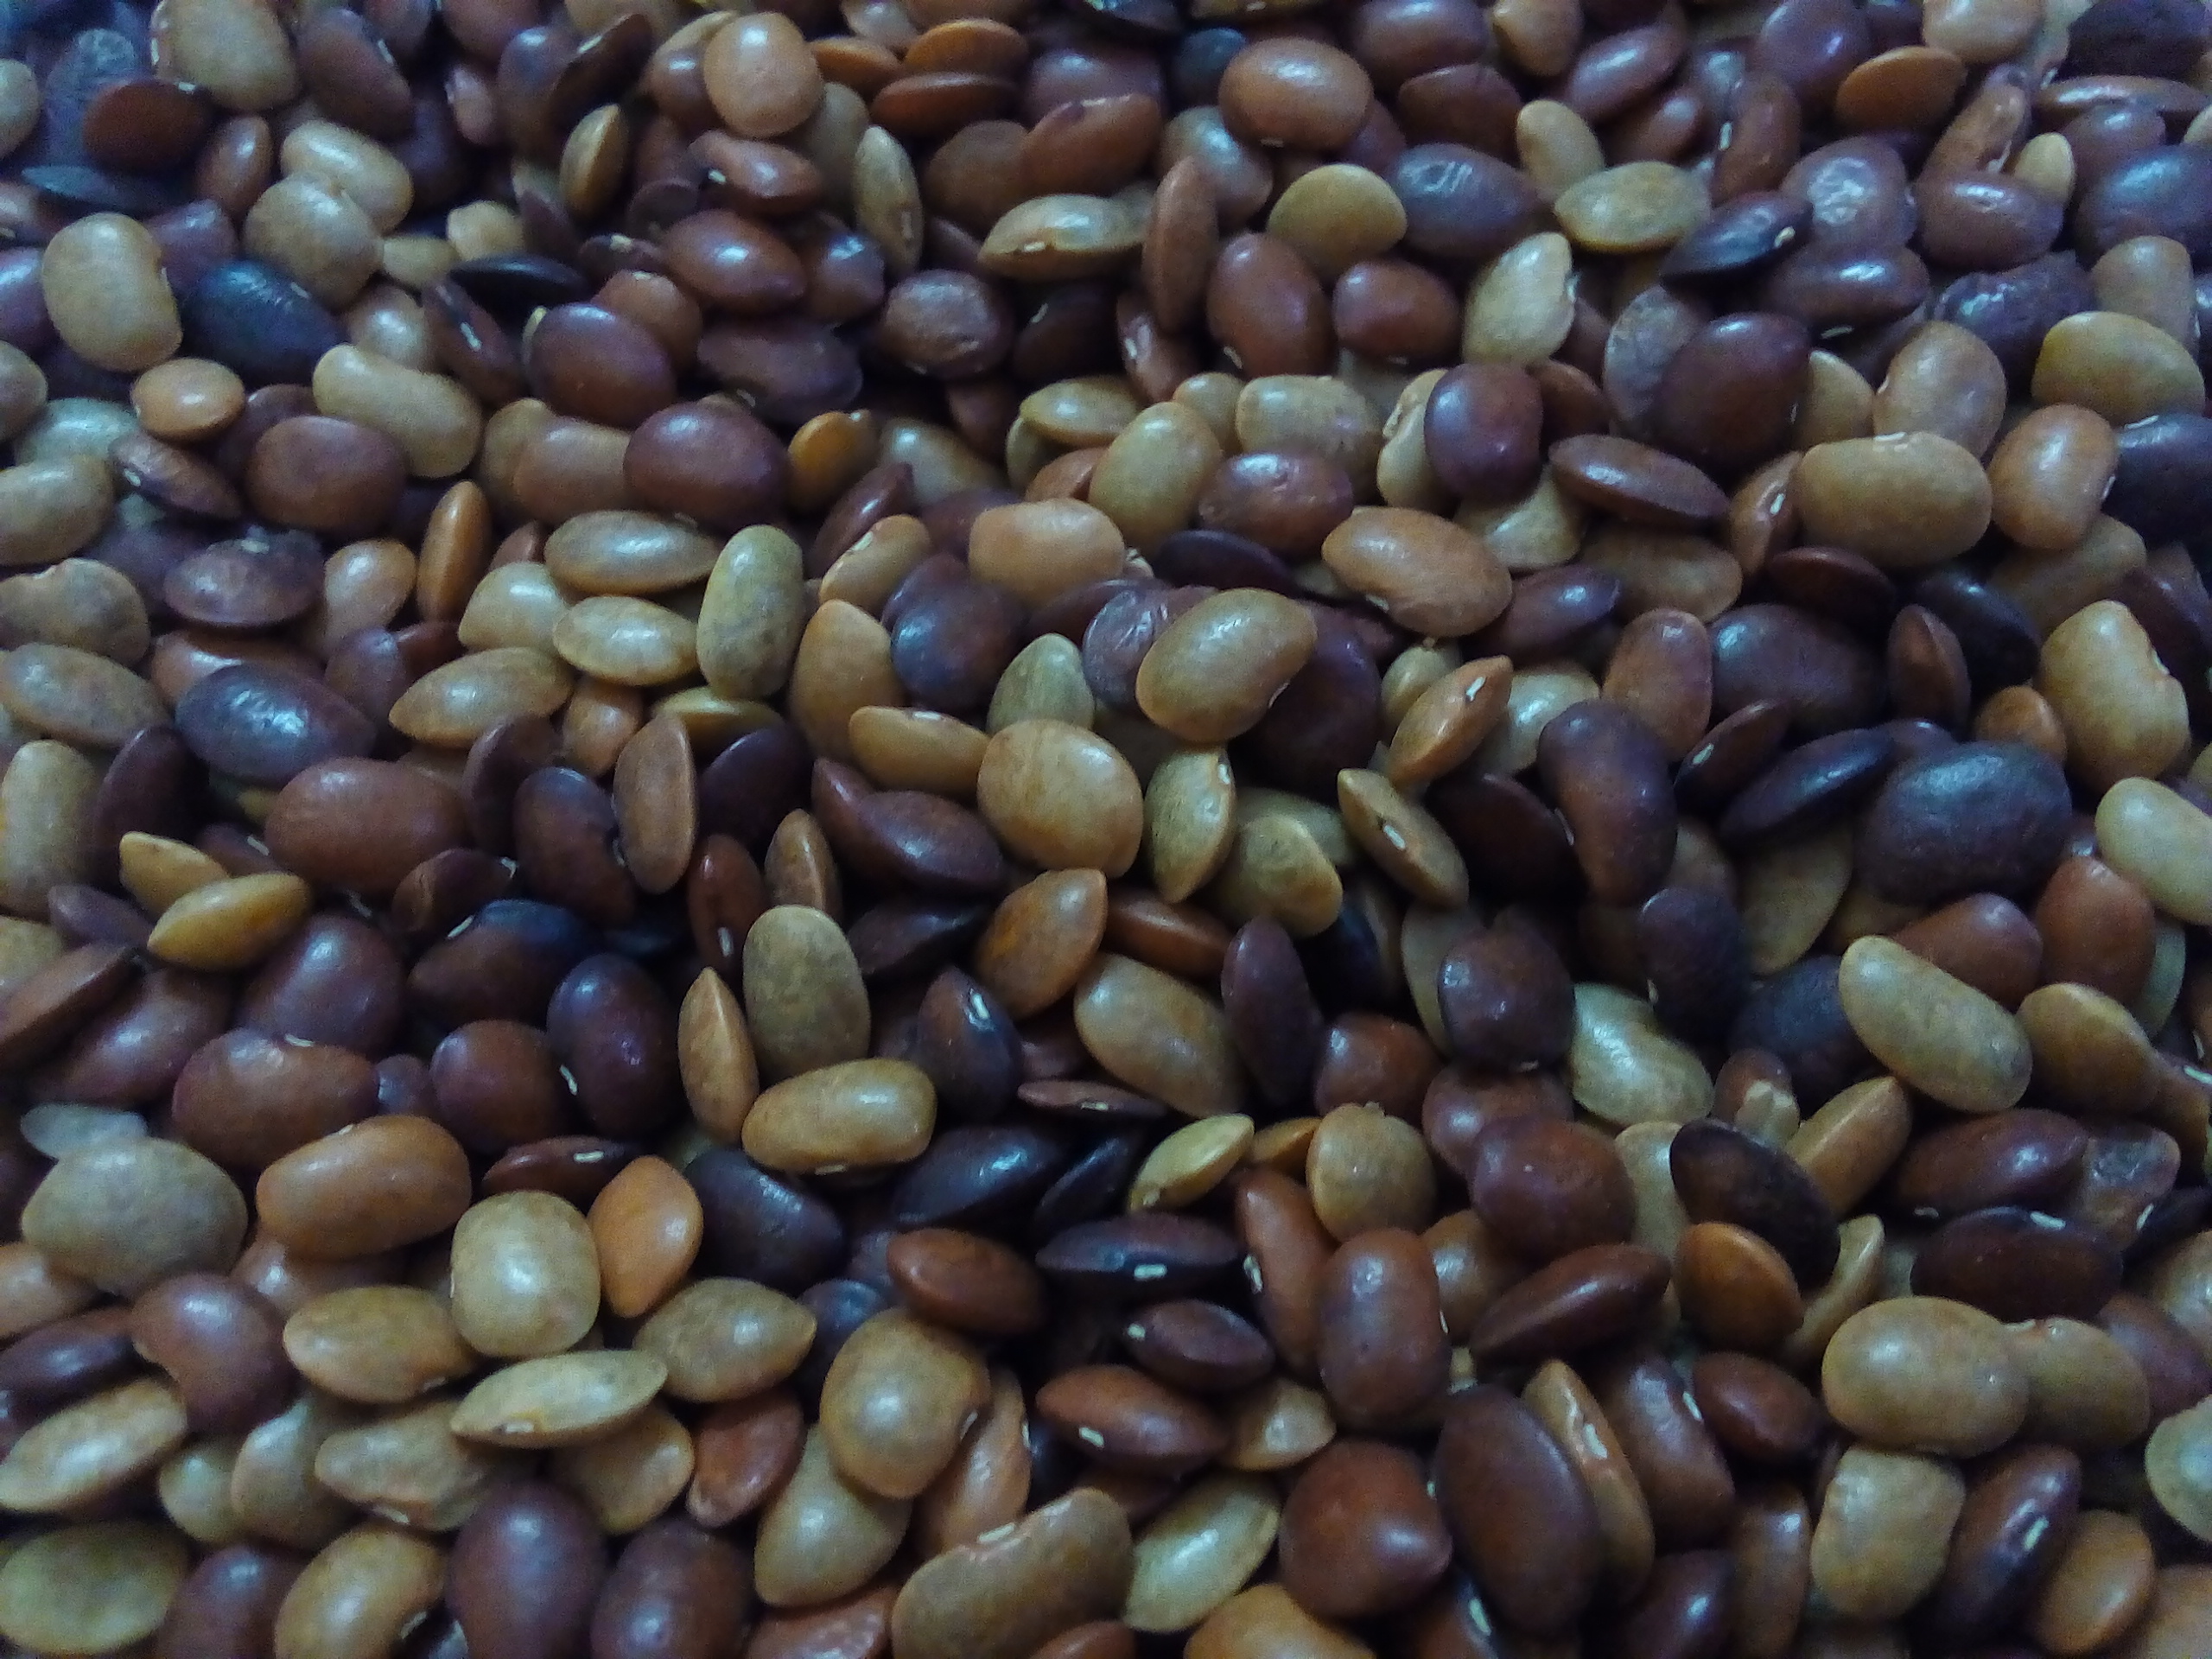
Rice seed variety: Unknown